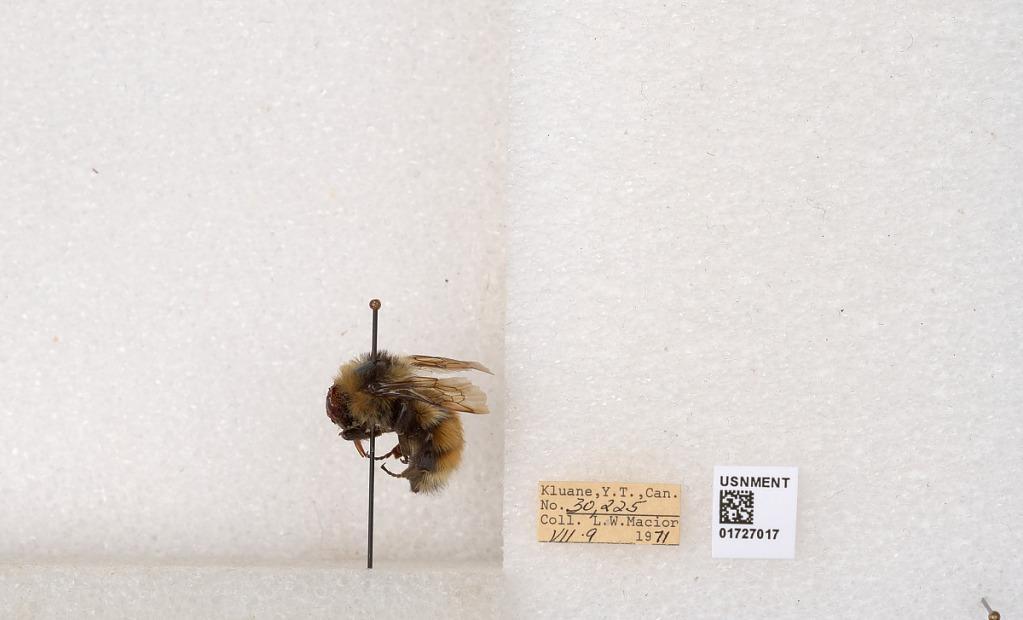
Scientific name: Bombus (Pyrobombus) sylvicola Kirby
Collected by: L. Macior
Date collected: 1971-7-9
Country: Canada
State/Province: Yukon Territory
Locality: Kluane National Park and Reserve
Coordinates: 60.7493, -139.504